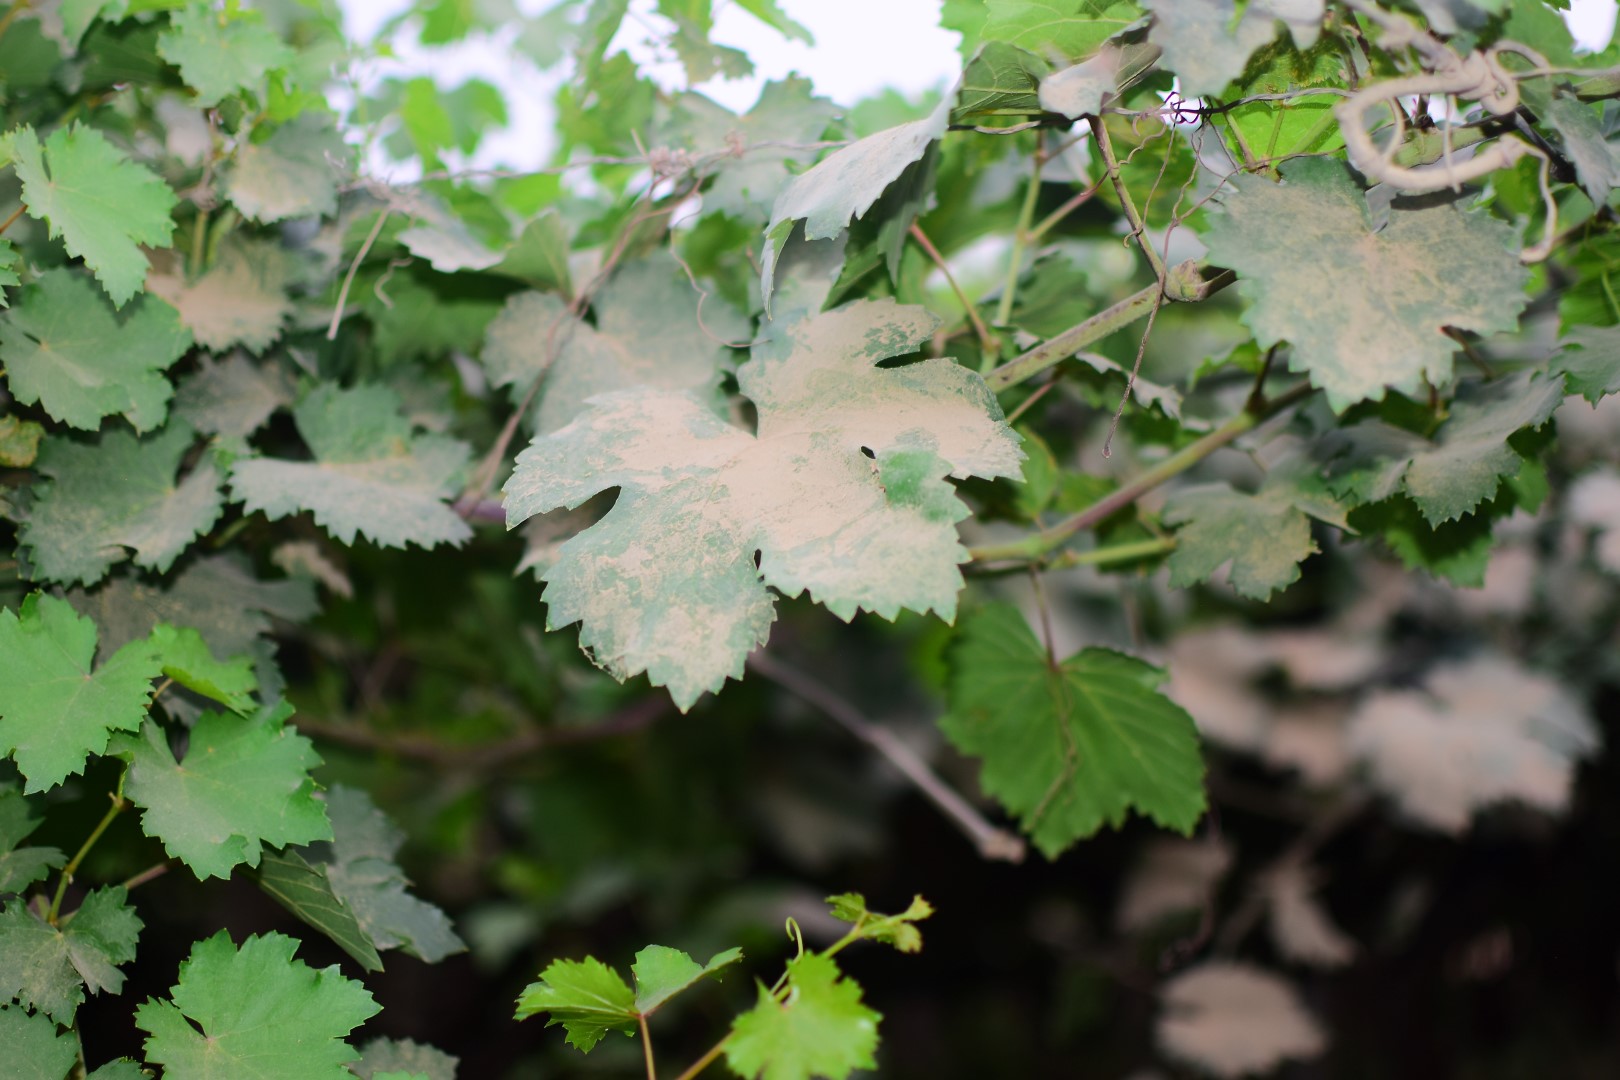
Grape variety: Kamali